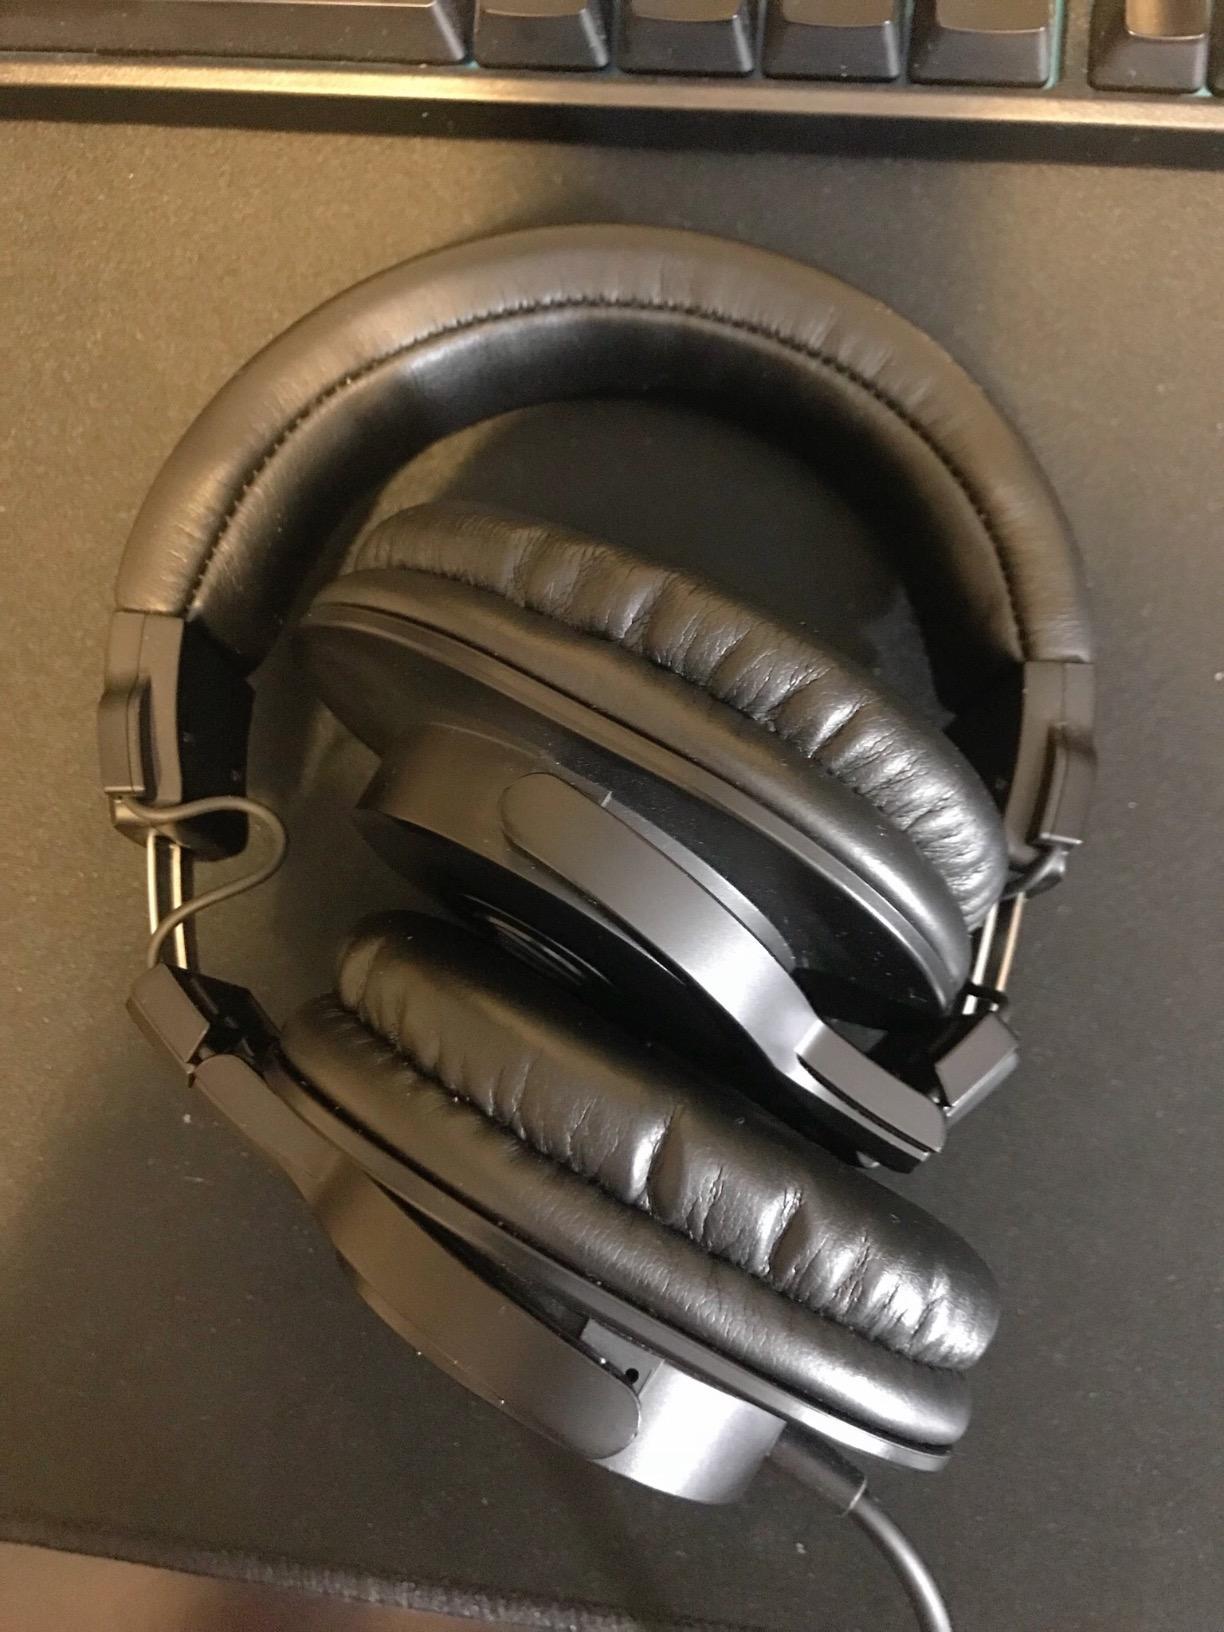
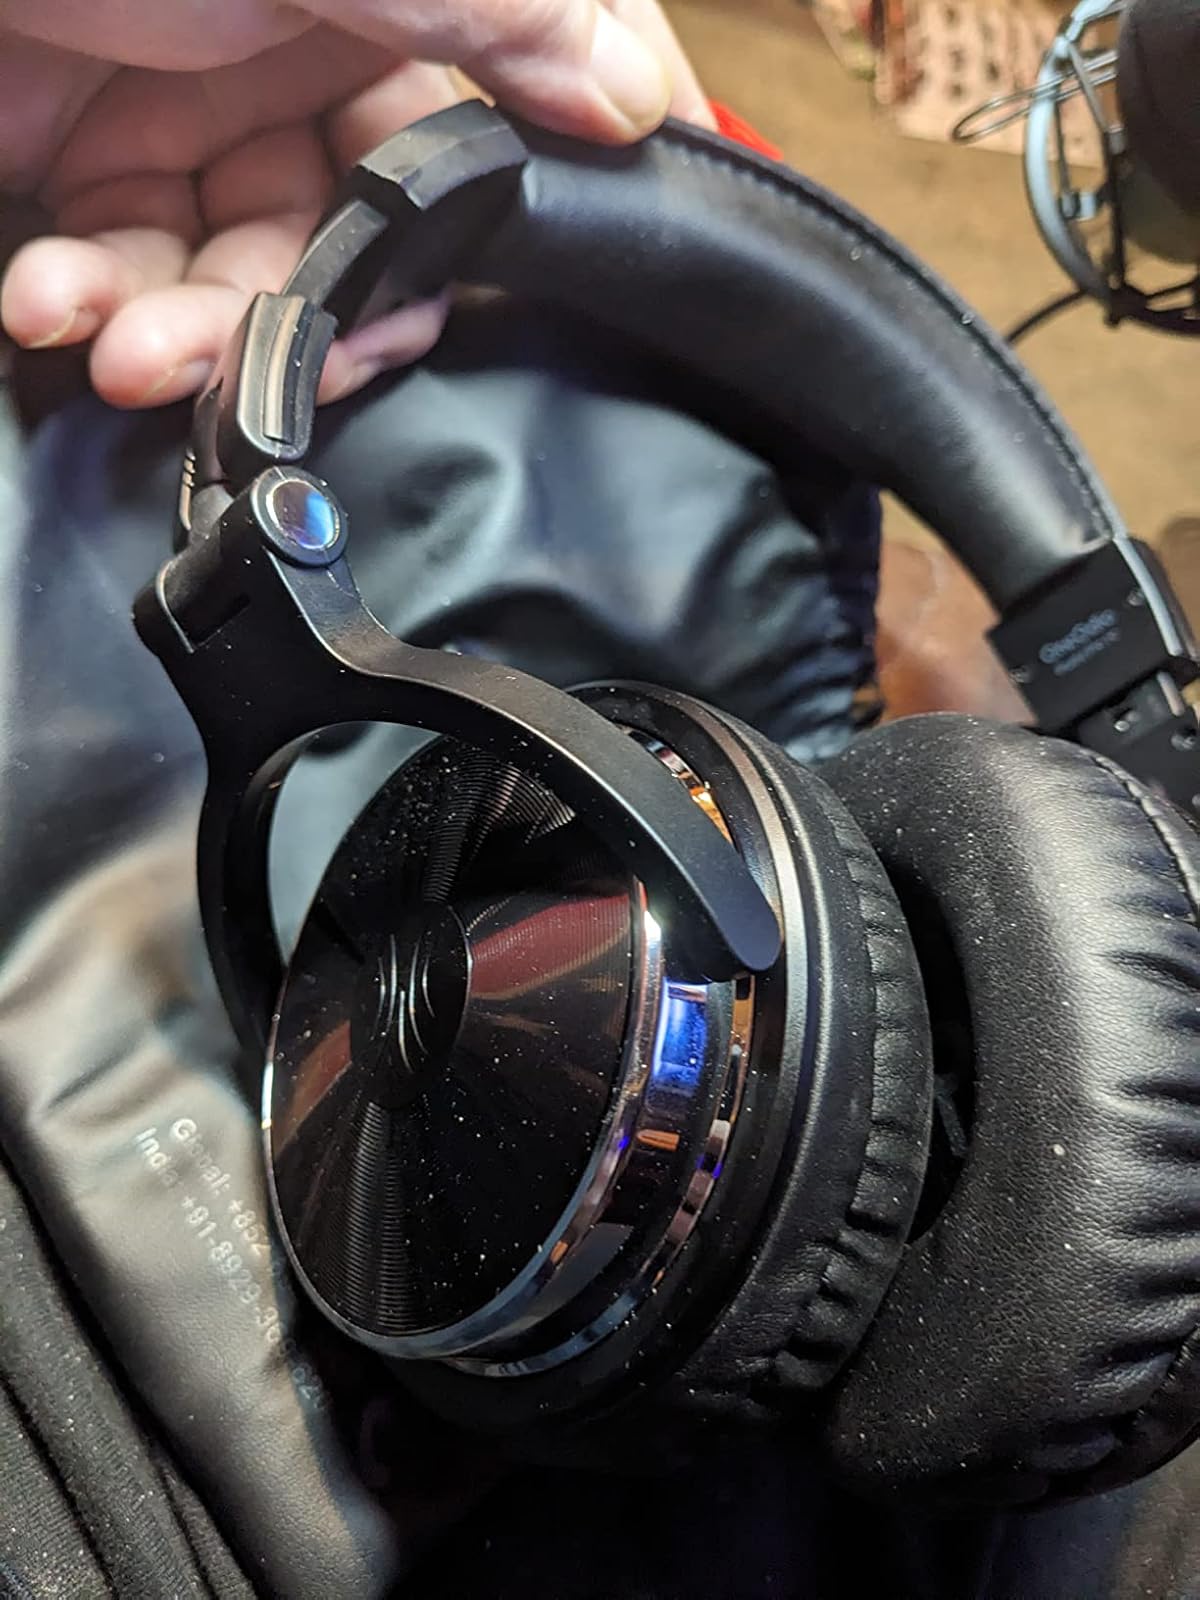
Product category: headphones
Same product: no